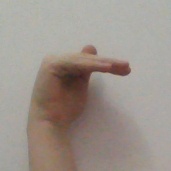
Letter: khaa